Mazinger Angels

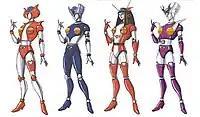
Aphrodite, Diana, Venus and Minerva in their Mazinger Angels incarnations.

All four robots have a simplified color scheme compared to the older versions, usually reducing the number of colors to only two, but respecting the overall appearance of the robot. They sport heart shaped designs in different parts of their bodies as well as the Mazinger Angels symbol, a winged heart. They also become substantially more powerful and resistant, adding several weapons (many inspired by the Mazingers' ones) to their classic ones.